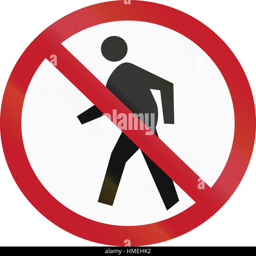
road sign in the no pedestrians sign